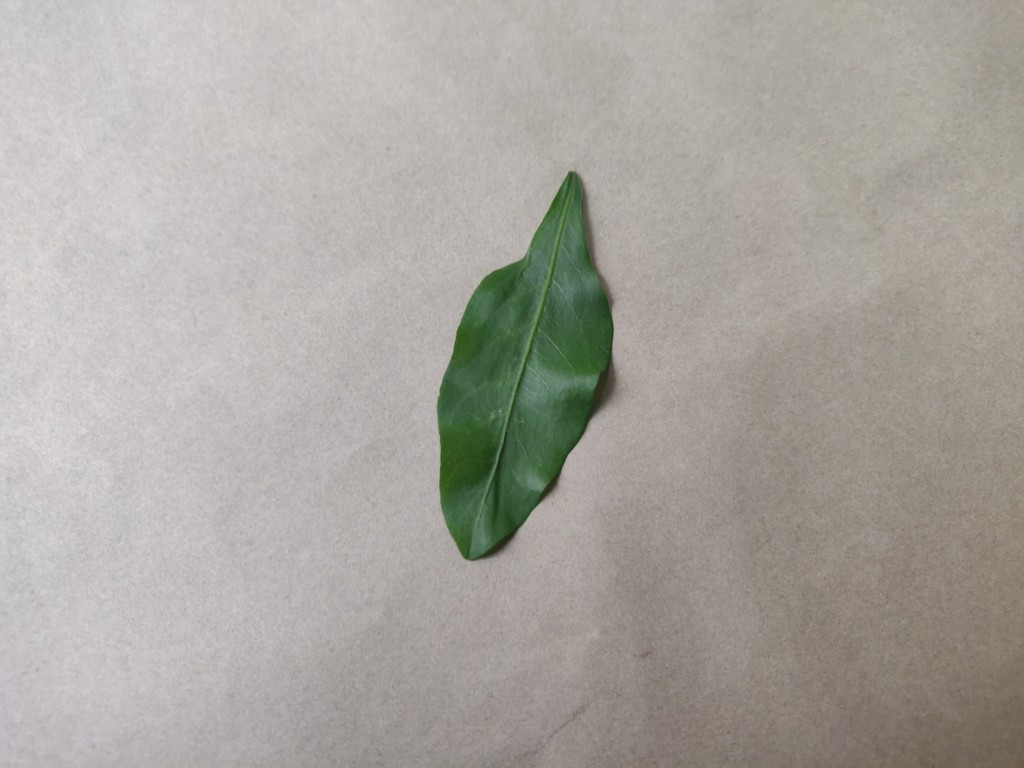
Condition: Healthy
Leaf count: single
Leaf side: front